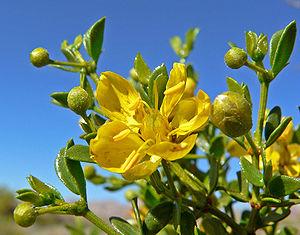
Larrea tridentata est une espèce de plantes à fleurs de la famille des Zygophyllaceae.